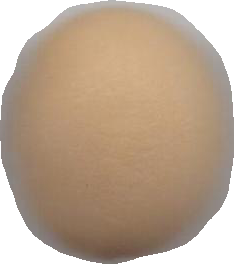
Variety: Grobogan